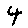
Label: 4